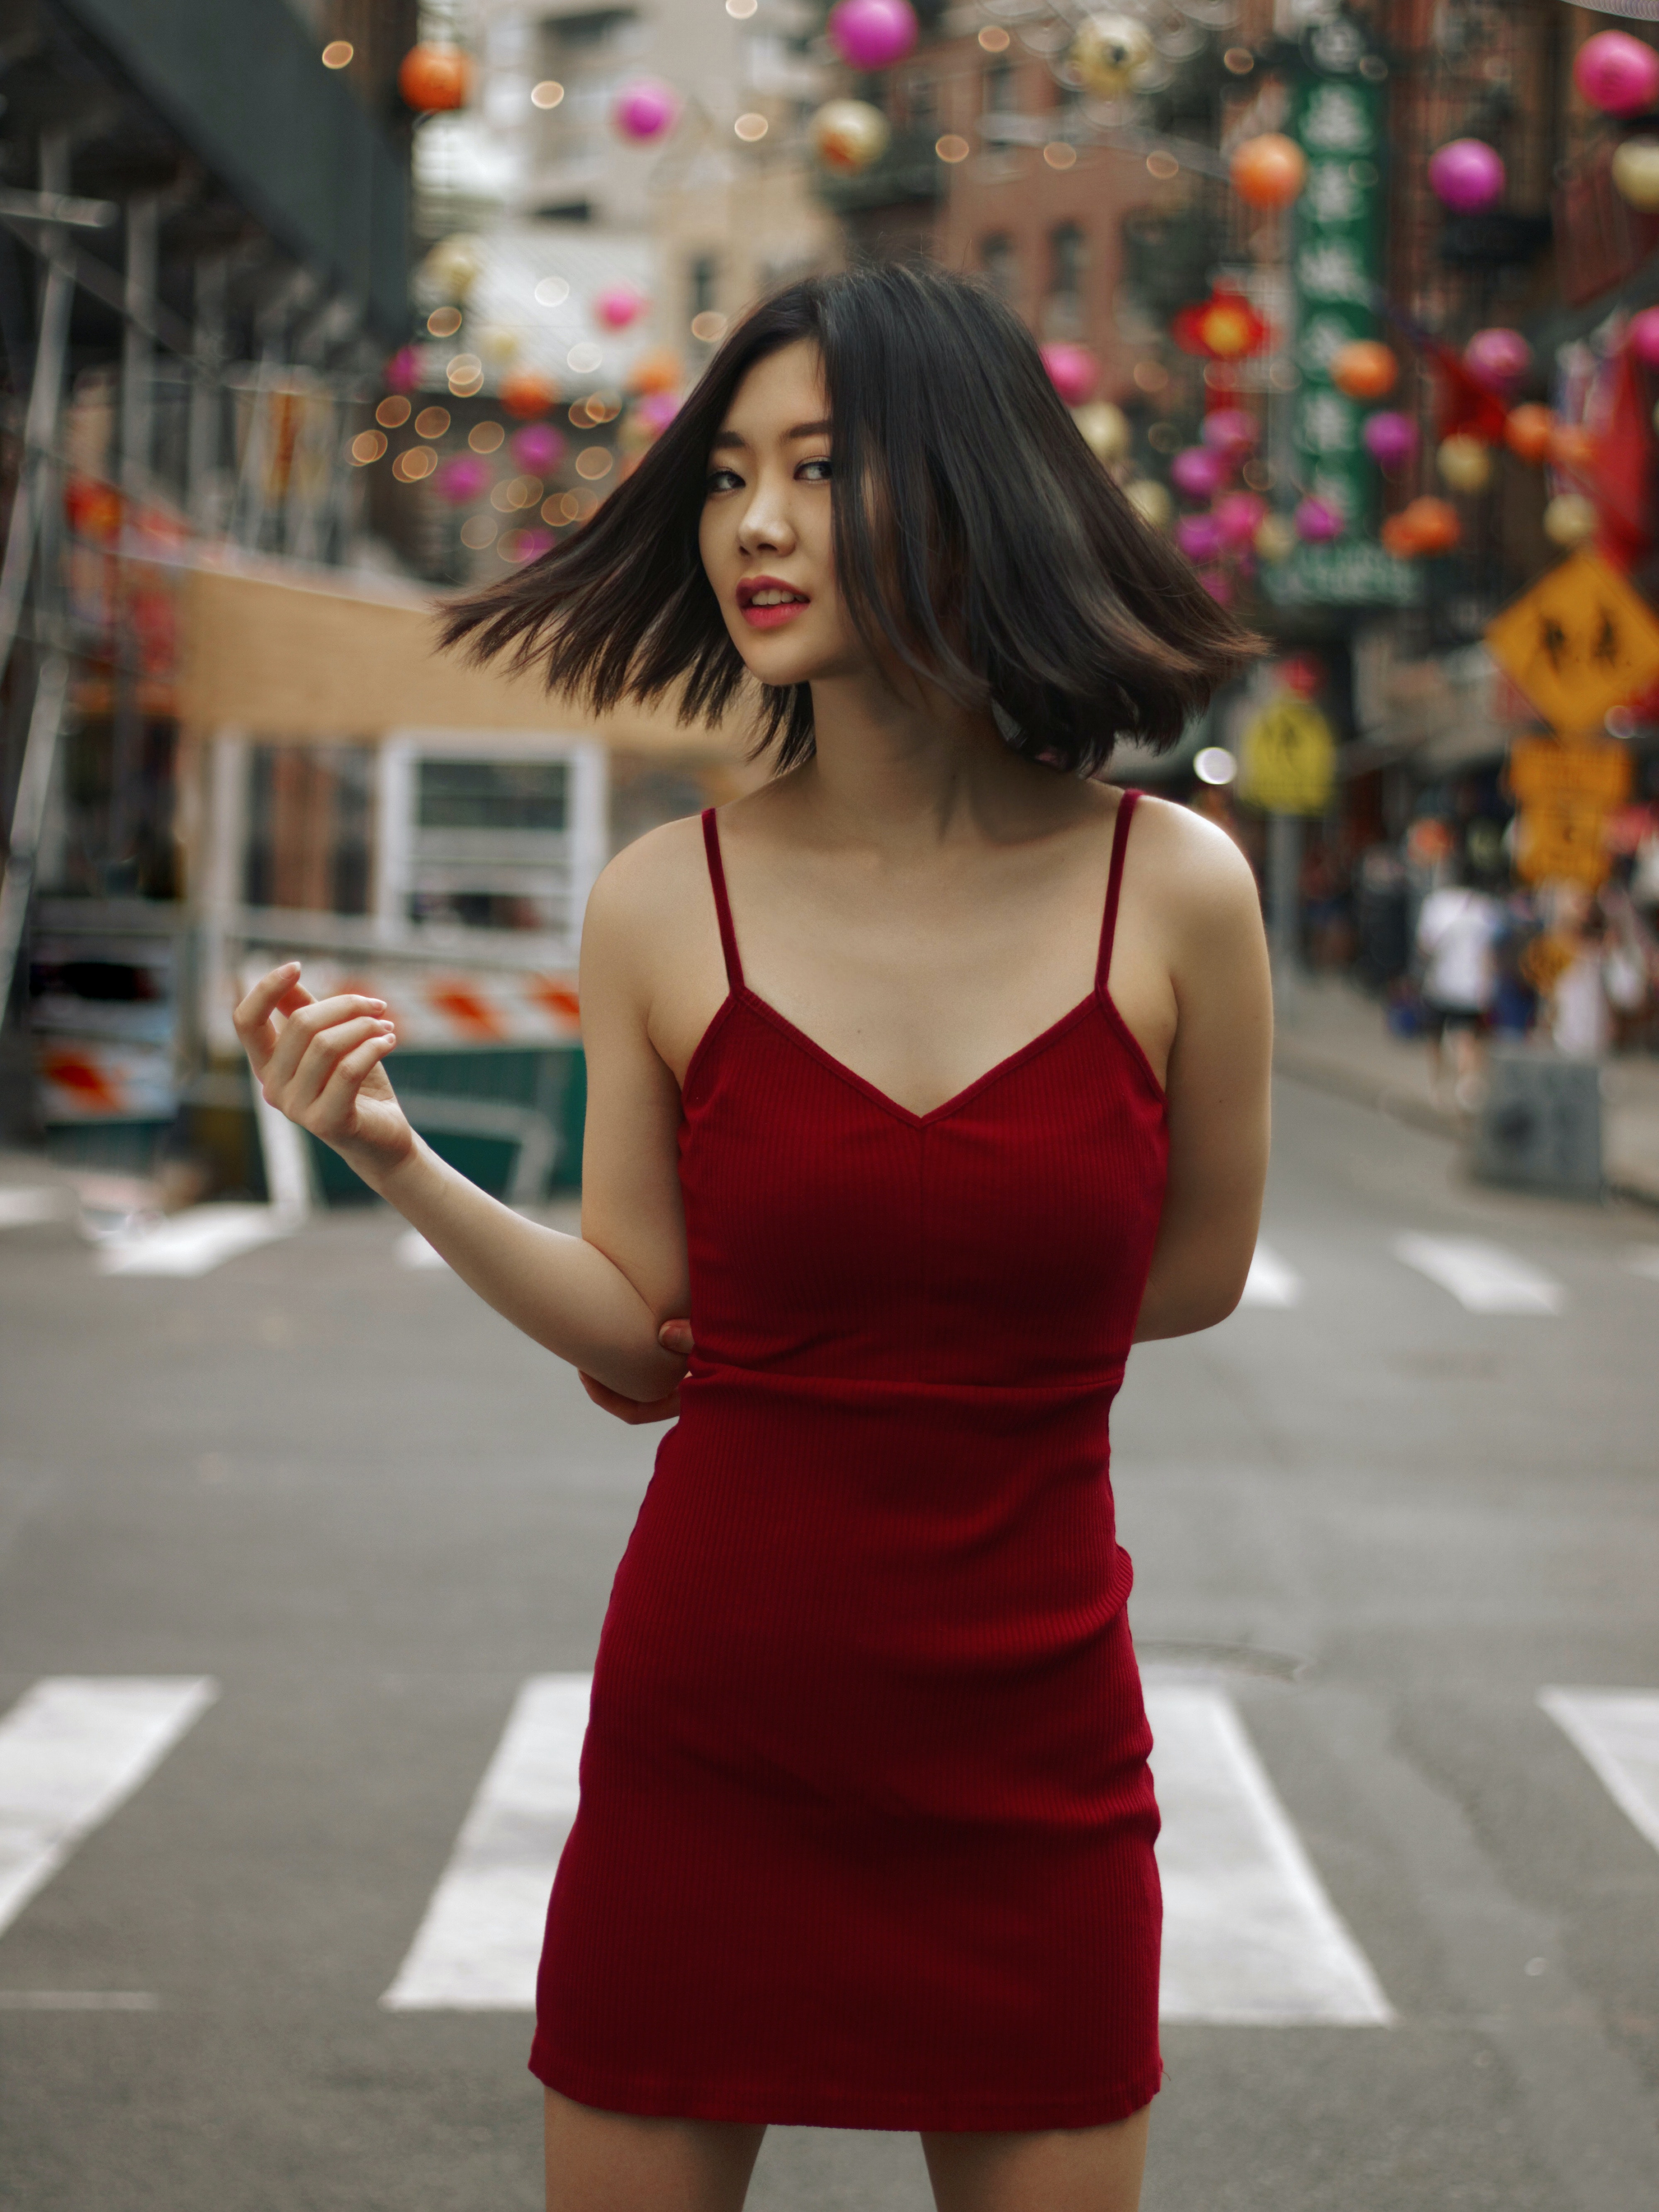
woman, hand, photograph, fashion, dress, waist, thigh, eyewear, automotive design, black hair, christmas ornament, christmas decoration, trunk, fashion model, long hair, fashion design, beauty, event, human leg, magenta, knee, formal wear, electric blue, road, abdomen, ornament, jewellery, brown hair, christmas, city, fashion accessory, street, cocktail dress, holiday, pattern, pedestrian, fun, interior design, photo shoot, recreation, public event